Indigenous Philippine folk religions

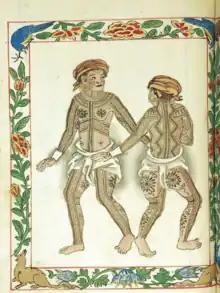
Some tattoo symbols recorded in the Boxer Codex (1590). Due to Spanish colonization, racism, and the stigma it brought against tattooed indigenous peoples, the art of tattoo gradually faded in the archipelago' cultures.

Lesser deities in Filipino religions generally fit into three broad categories: nature spirits residing in the environment, such as a mountain or a tree; guardian spirits in charge of specific aspects of daily life such as hunting or fishing; and deified ancestors or tribal heroes. These categories frequently overlap, with individual deities falling into two or more categories, and in some instances, deities evolve from one role to another, as when a tribal hero known for fishing becomes a guardian spirit associated with hunting.